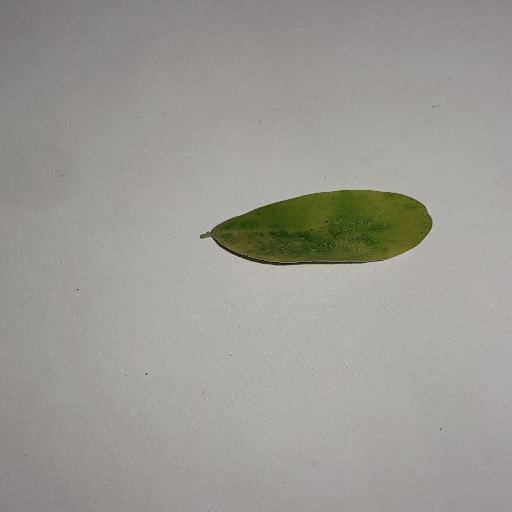
Species: Sojina
Leaf condition: Yellow Leaf